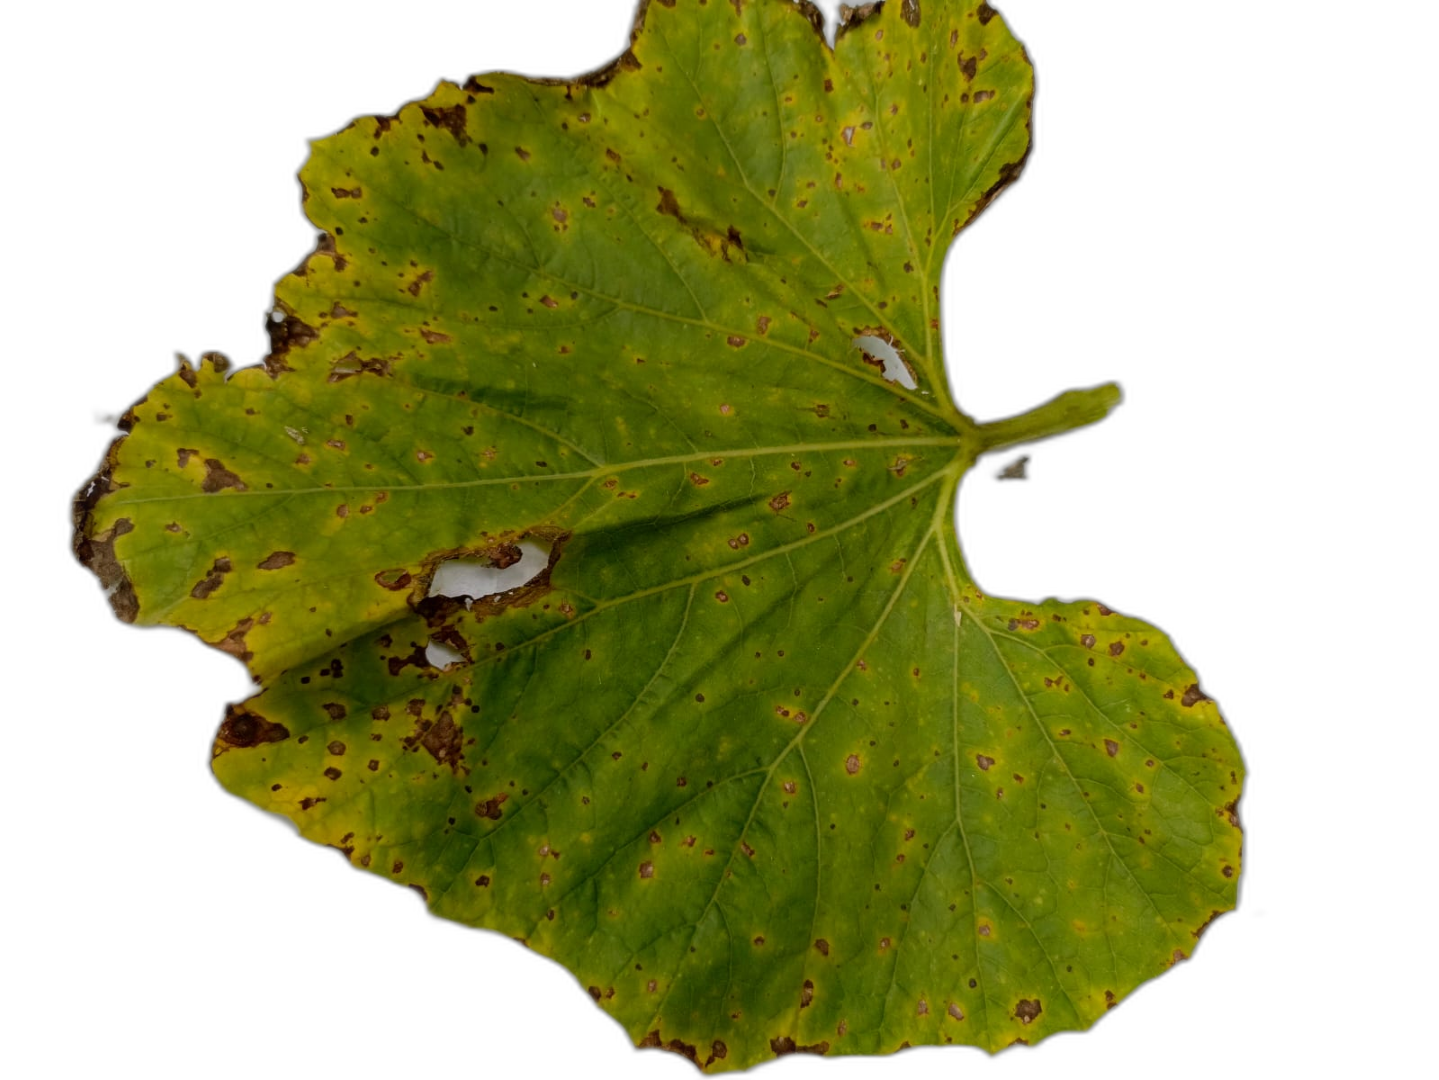
Crop: Bottle Gourd
Label: Anthracnose